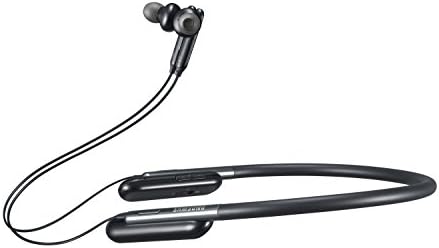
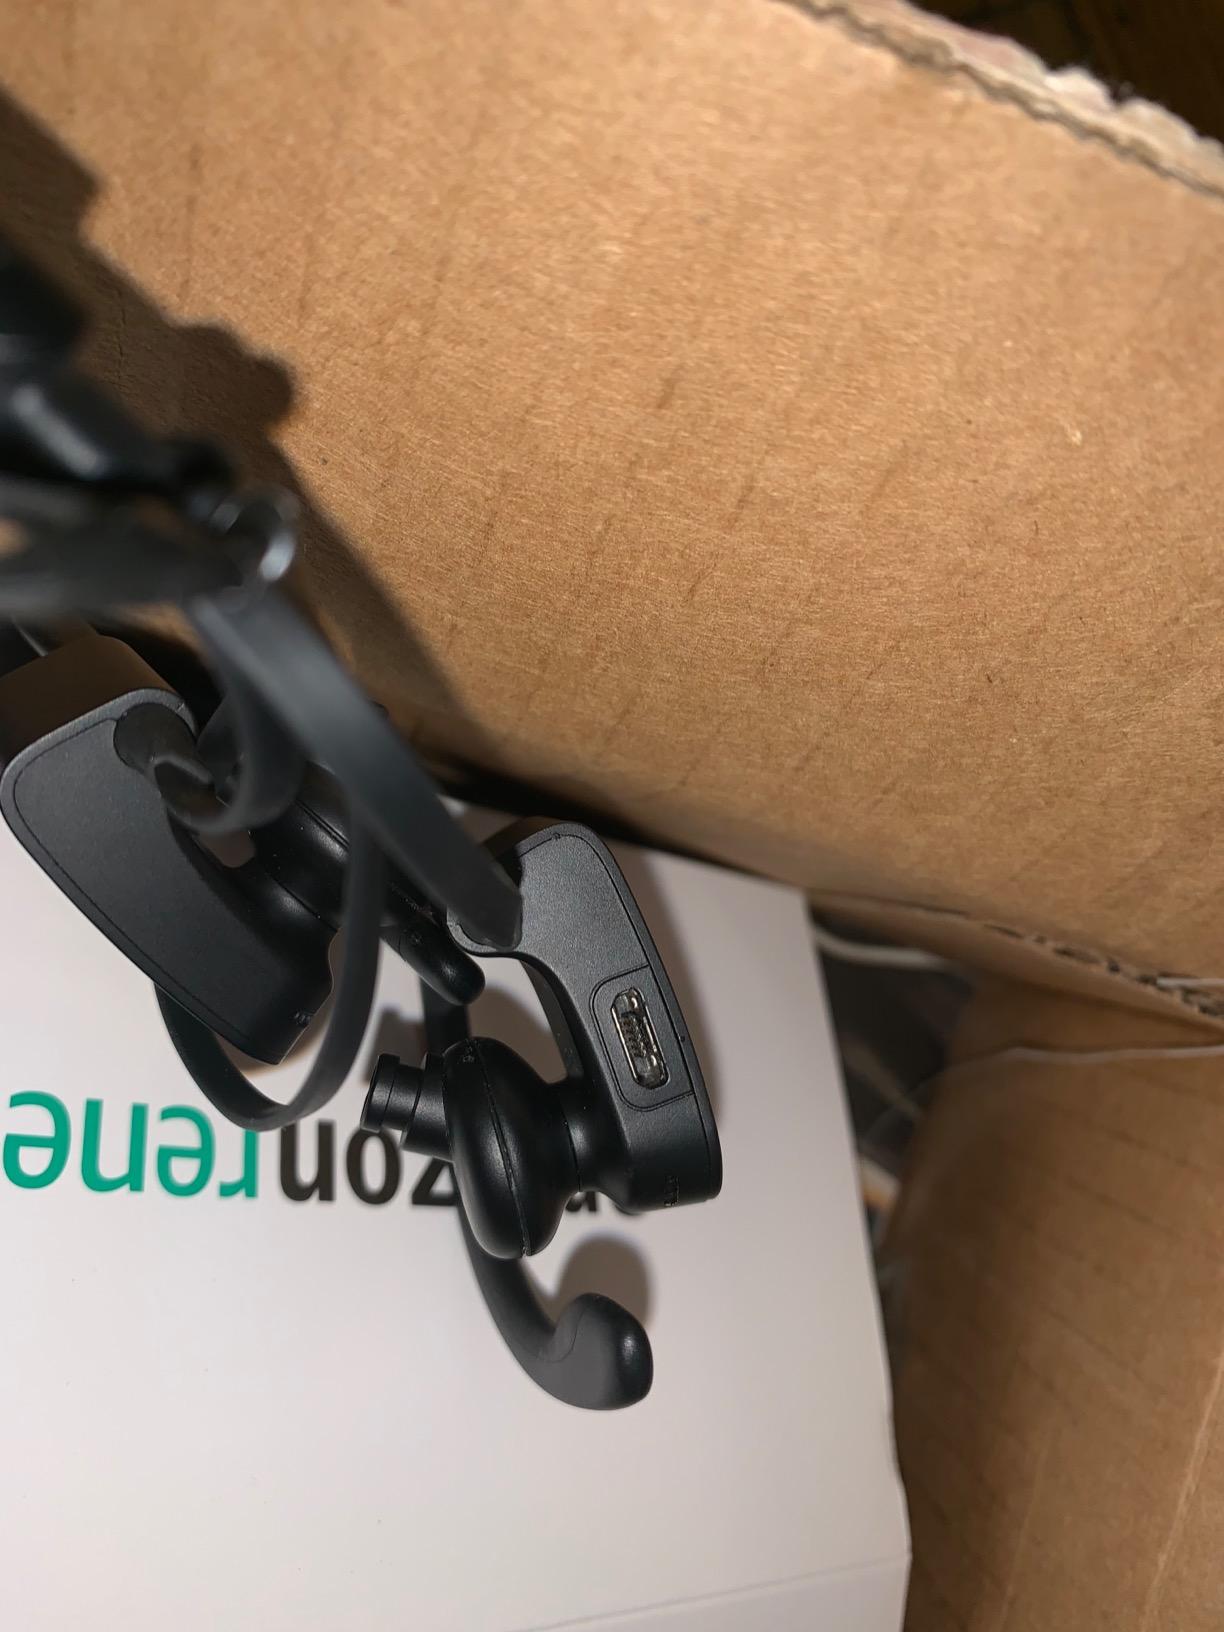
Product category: headphones
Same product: no